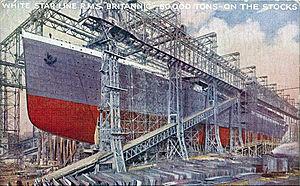
Le HMHS Britannic est un paquebot britannique construit par les chantiers navals Harland & Wolff de Belfast pour la White Star Line. Troisième navire de classe Olympic, sister-ship de l’Olympic et du Titanic, il fut construit peu après eux, et devait à l'origine être nommé Gigantic. Mis en construction peu après ces derniers, il est lancé le 26 février 1914. Il est alors conçu pour être le plus sûr et le plus luxueux des trois navires, en tirant notamment des leçons du naufrage du Titanic. Il ne connaîtra cependant jamais de carrière commerciale. Réquisitionné par la Royal Navy pendant la Première Guerre mondiale en tant que navire-hôpital, il navigue en 1915 et 1916 entre le Royaume-Uni et les Dardanelles, où les Alliés subissent un sanglant revers.